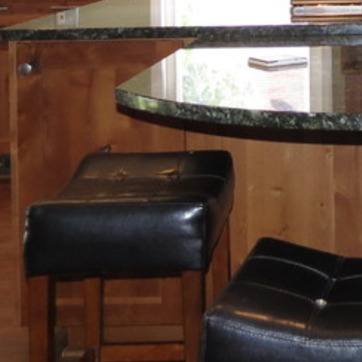
Material: leather